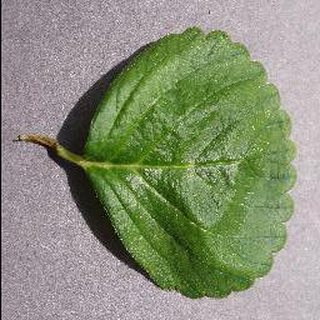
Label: healthy_strawberry